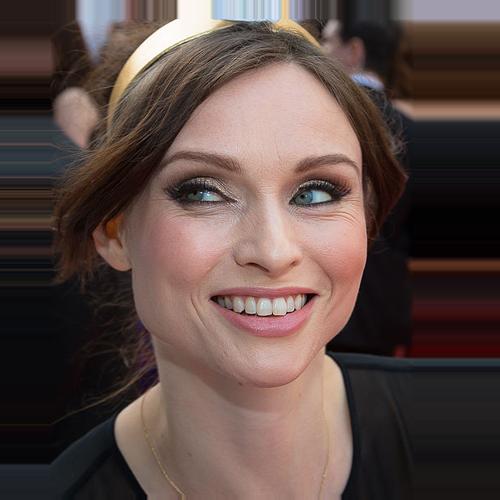
Age: 35